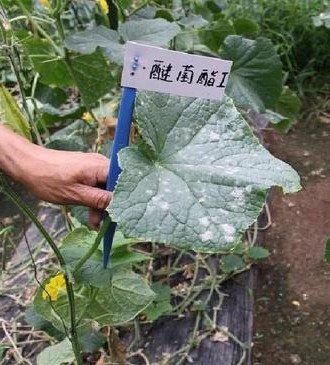
Plant: Cucumber
Disease: cucumber powdery mildew